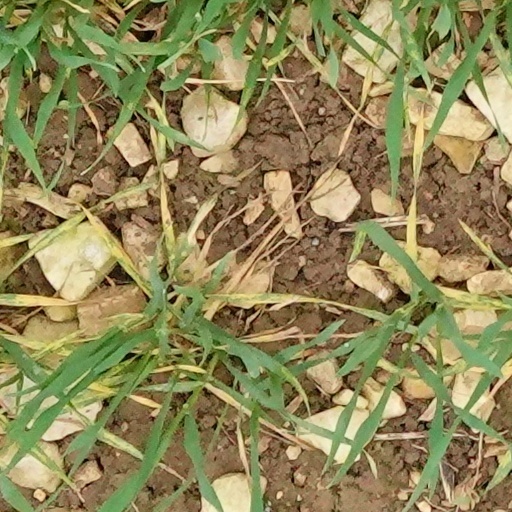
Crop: wheat